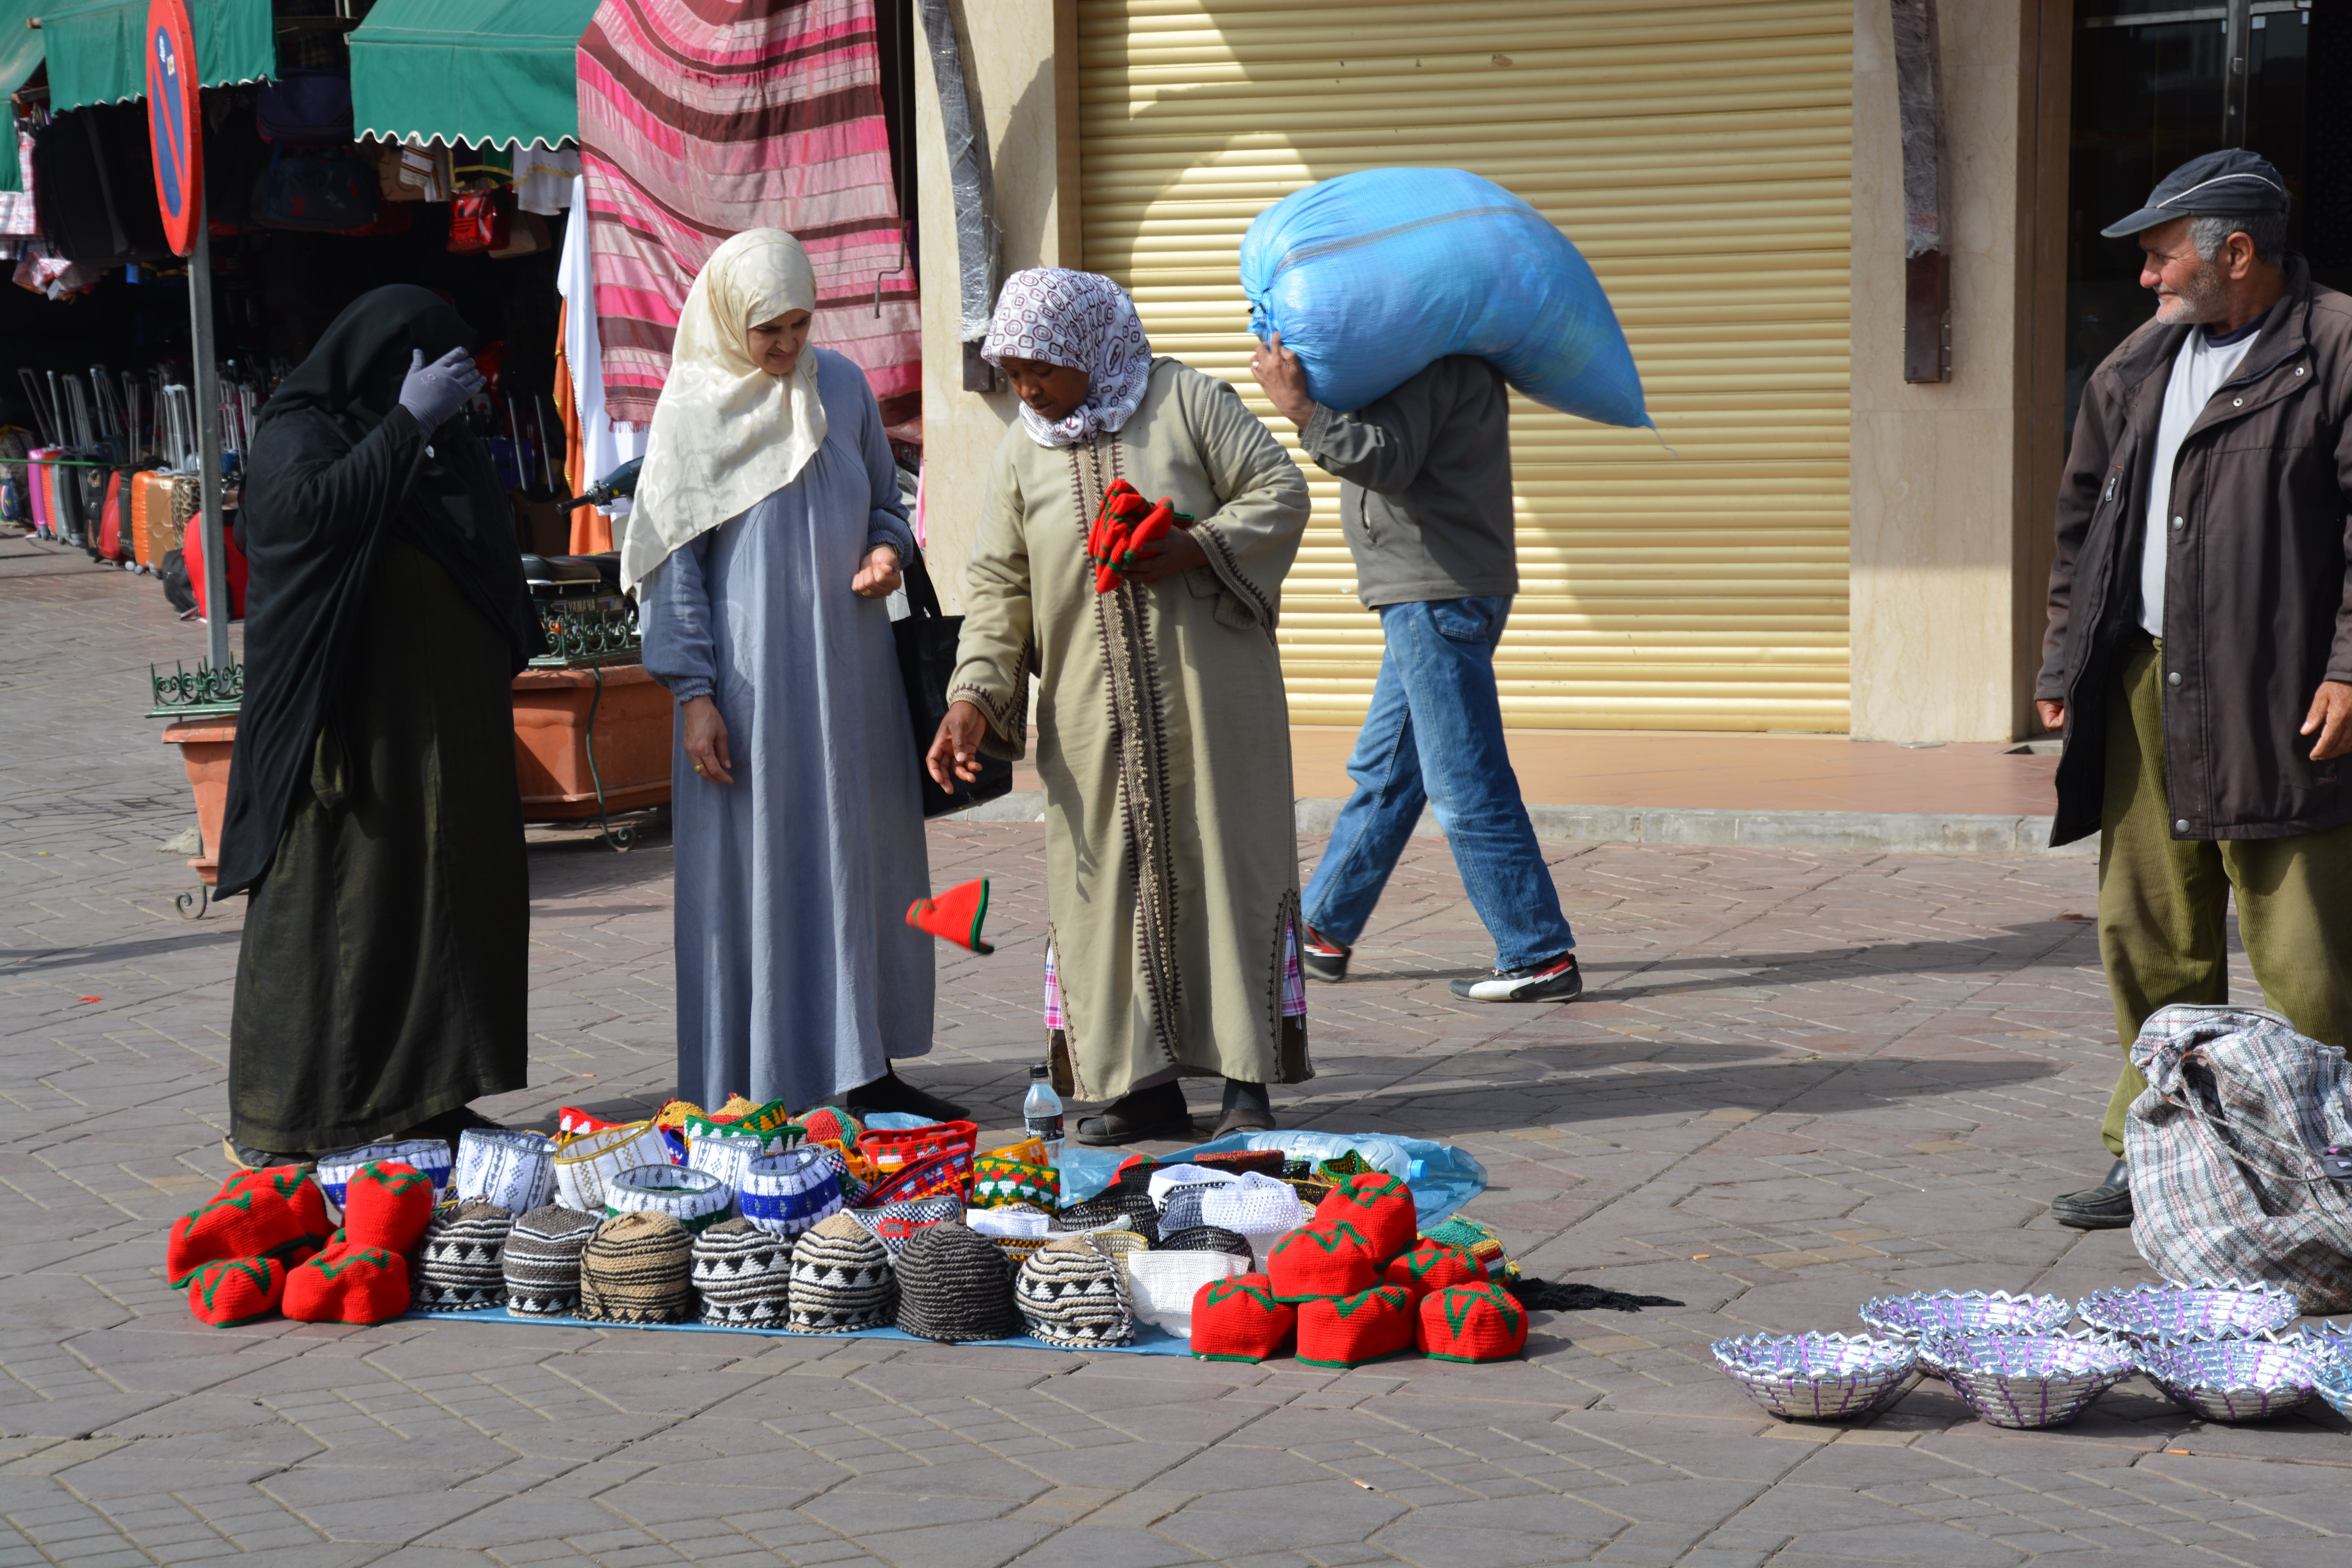
road, street, street scene, morocco, street vending